Mont-Tonnerre

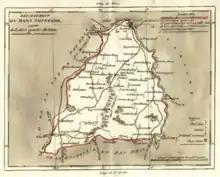
Map of the former département du Mont-Tonnerre

The department was subdivided into the following arrondissements and cantons (situation in 1812):